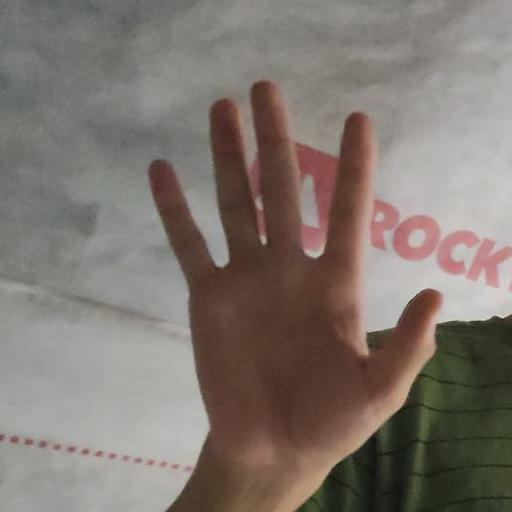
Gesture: palm